Science of photography

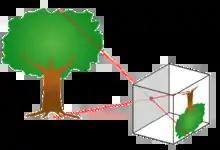
Light enters a dark box through a small hole and creates an inverted image on the wall opposite the hole.

The fundamental technology of most photography, whether digital or analog, is the camera obscura effect and its ability to transform of a three dimensional scene into a two dimensional image. At its most basic, a camera obscura consists of a darkened box, with a very small hole in one side, which projects an image from the outside world onto the opposite side. This form is often referred to as a pinhole camera.